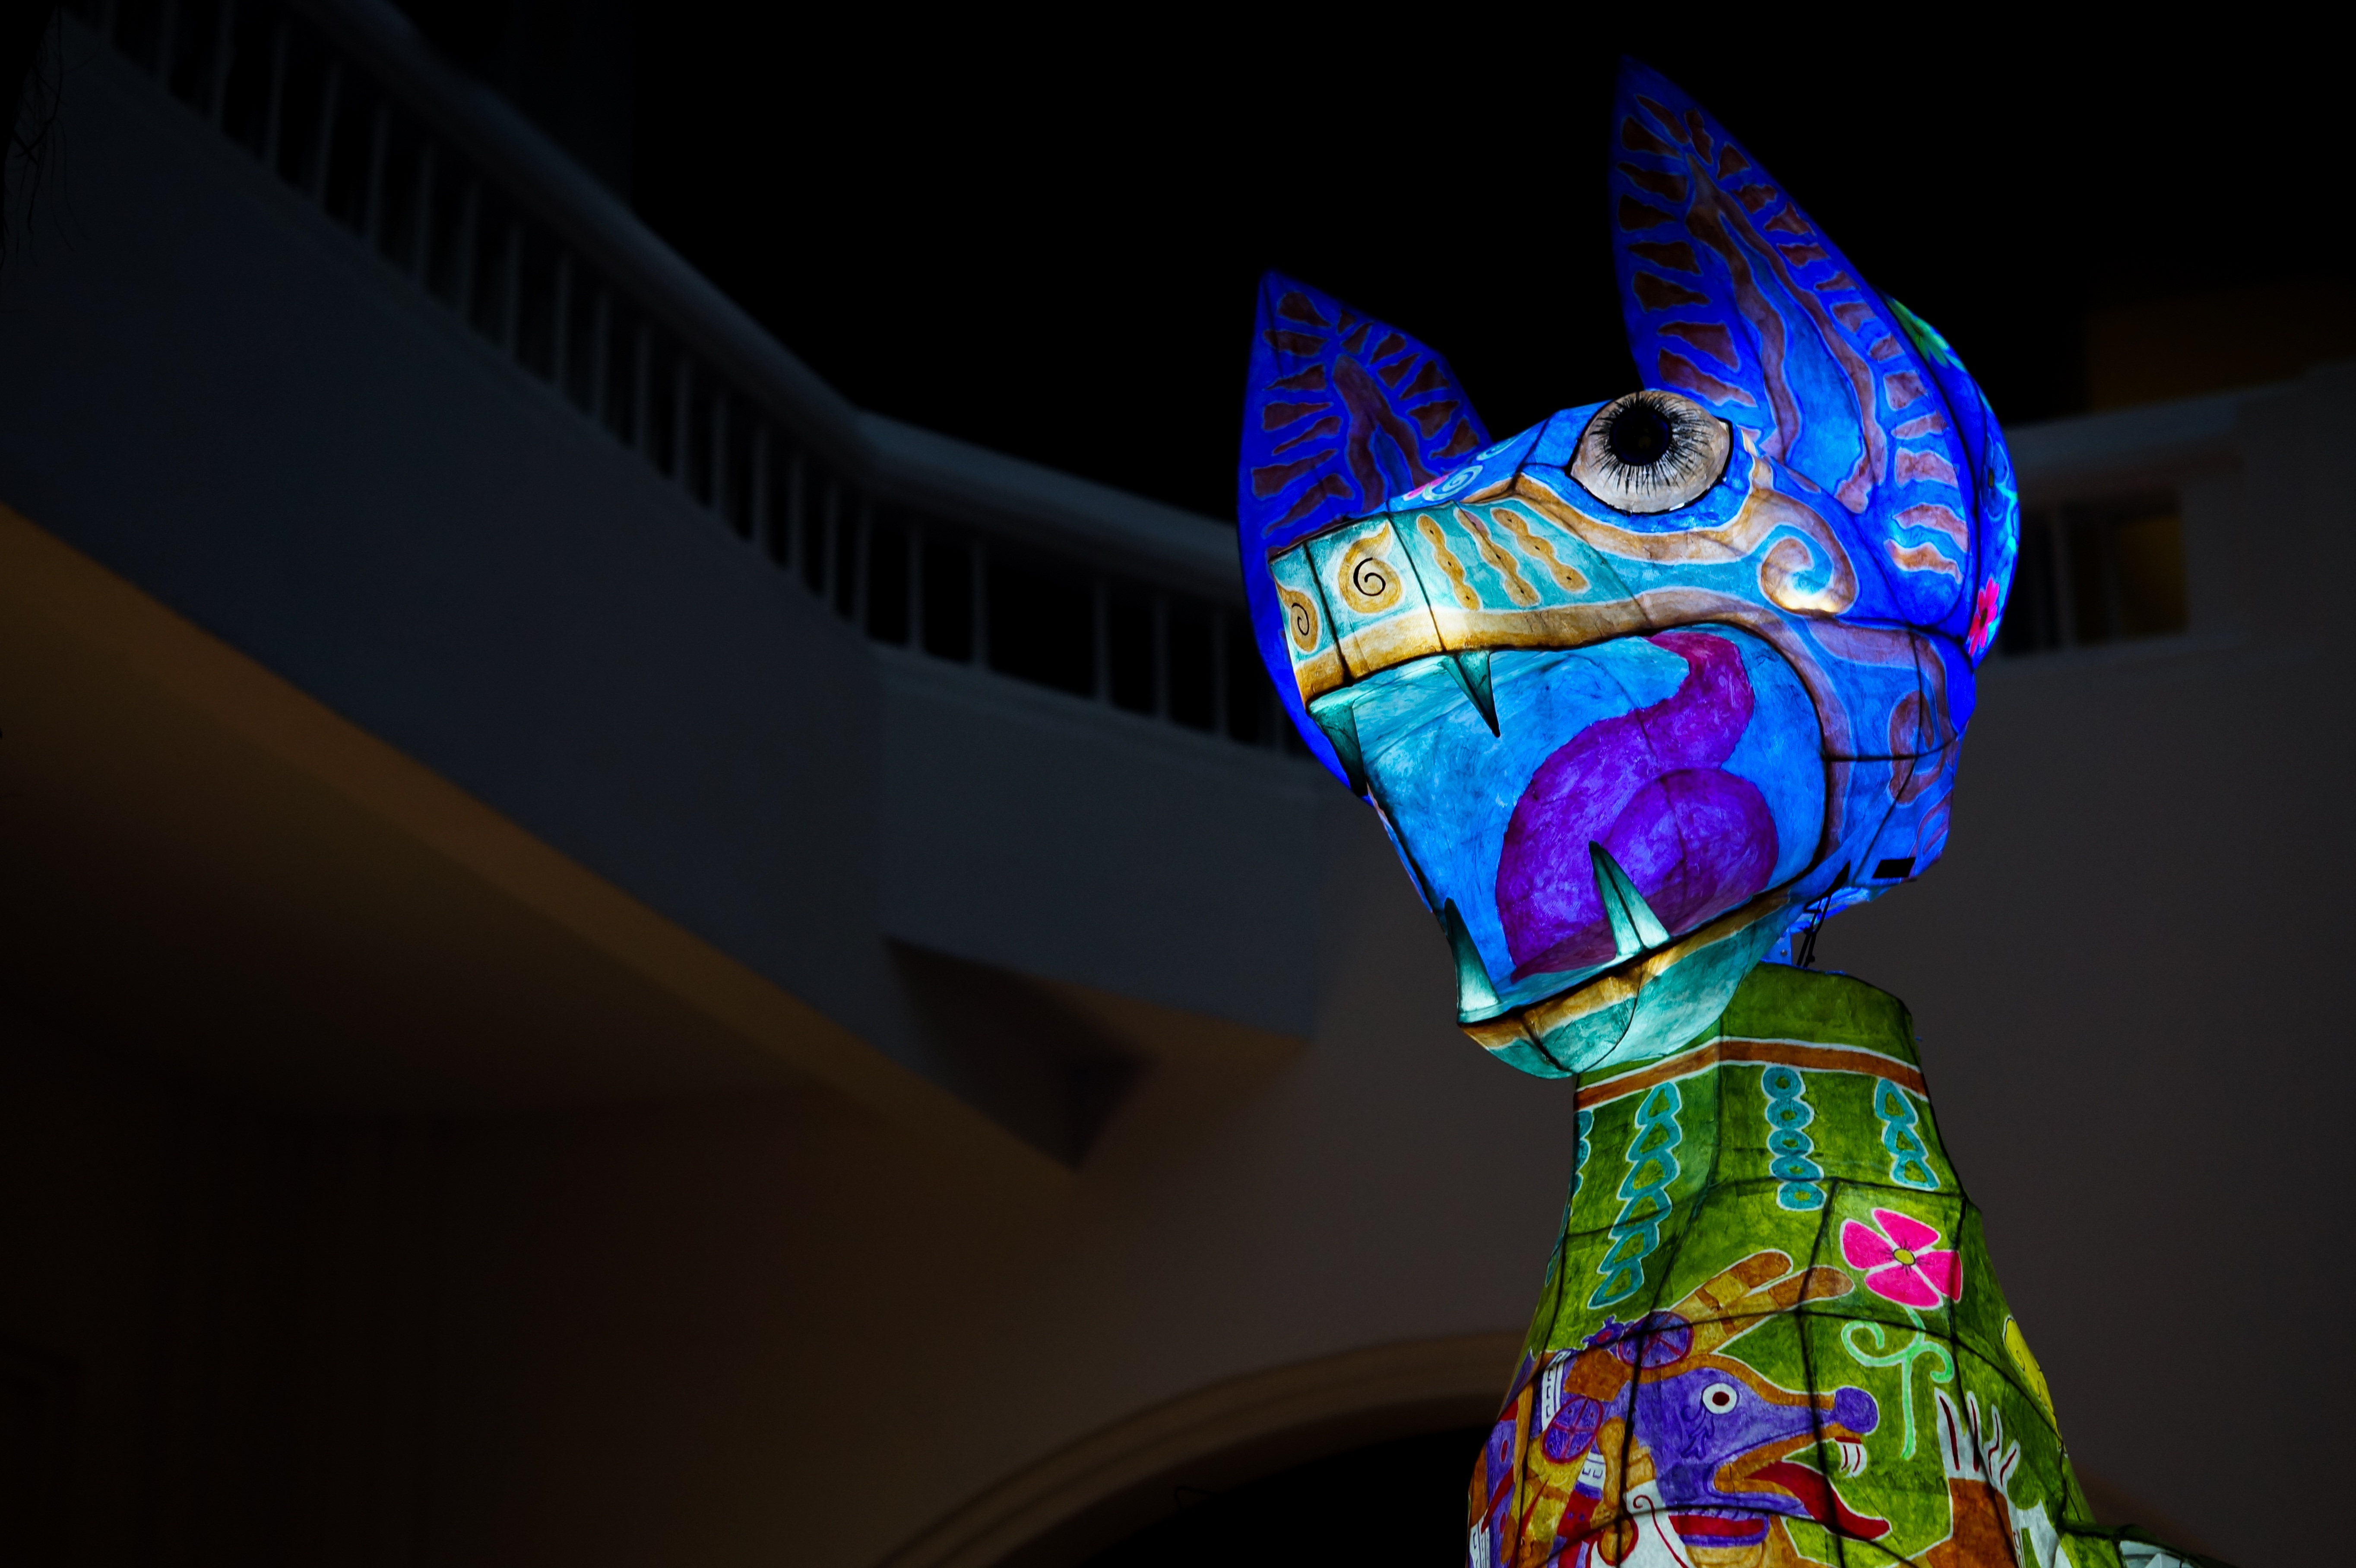
light, night, glass, dog, color, darkness, blue, colorful, paper, art, dragon, flashlight, screenshot, macro photography, mexican art, alebrije, computer wallpaper, mexican alebrije, lingh